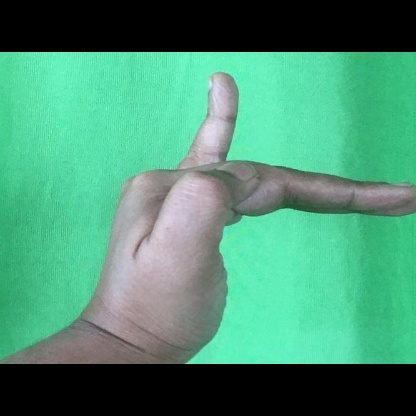
Mudra: Hamsapaksha